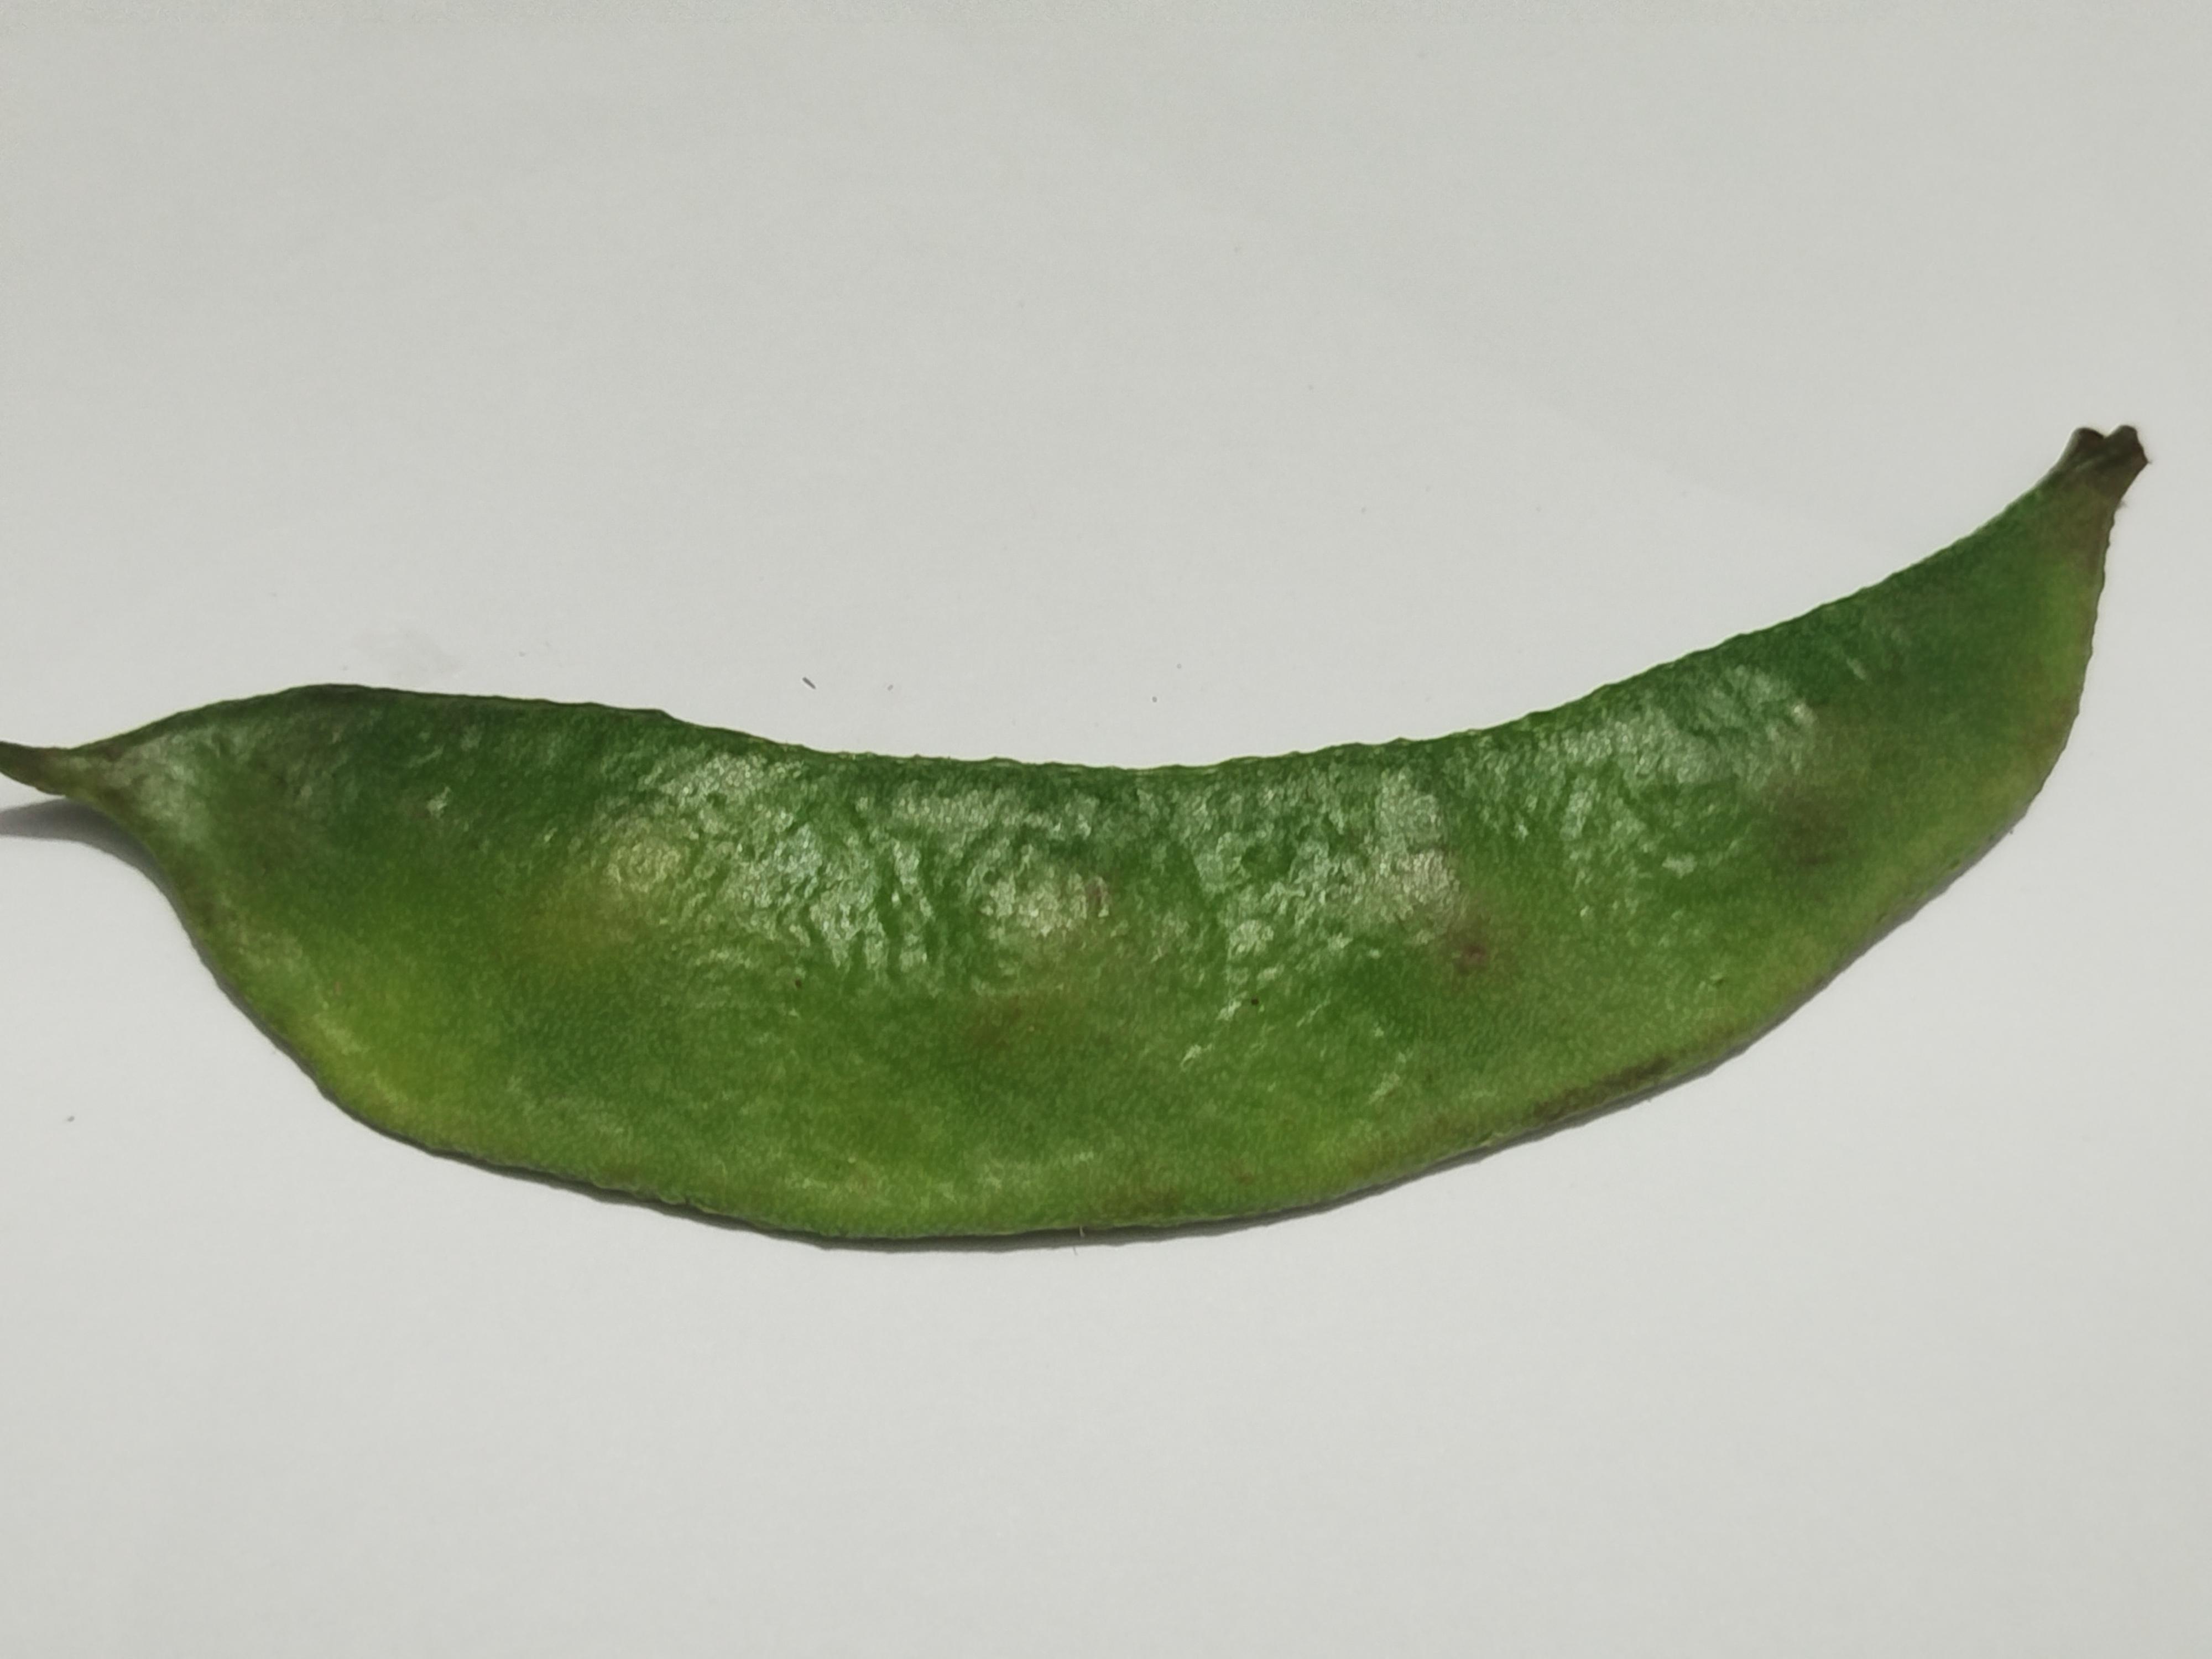
Label: Bean